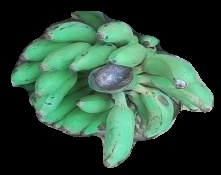
Variety: elakki-bale
Grade: grade3